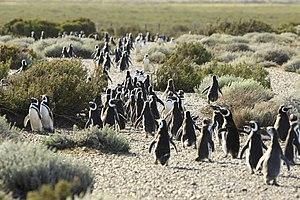
SVP, rendez cette description accessible à tous en la traduisant dans plusieurs langues.
La Patagonie, également appelée « Le Grand Sud », désigne une région géographique appartenant au cône Sud située dans la partie méridionale de l'Amérique du Sud et partagée entre une partie chilienne à l'ouest et une partie argentine à l'est. La Patagonie comprend donc principalement le sud de l’Argentine et le sud du Chili, pour une superficie d'environ 800 000 kilomètres carrés. Ces deux régions, séparées par la cordillère des Andes, abritent des paysages contrastés de montagnes, de glaciers, de pampa, de forêts subpolaires, de littoraux, d'îles et d'archipels. Elles sont habitées depuis plus de dix mille ans par les Sud-Amérindiens, tels les Mapuches, et ont été décrites pour la première fois par l'Italien Antonio Pigafetta dans son récit, publié en 1525, de la première circumnavigation, une expédition entreprise par le navigateur portugais Fernand de Magellan et achevée, après la mort de celui-ci, par l'espagnol Juan Sebastián Elcano. Après une colonisation lente et difficile, une partie de la population autochtone aujourd'hui est métissée qu'on peut qualifier de « sudaméricano-européenne ».
Le Manchot de Magellan est une espèce sud-américaine d'oiseaux qui se reproduit sur les côtes de la Patagonie et sur les îles Malouines, avec des migrations vers le Brésil.